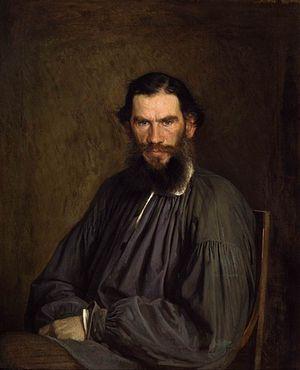
Tolstoï est une importante famille de la noblesse russe, issue d'un certain Andreï Kharitonovitch Tolstoï qui a servi sous Vassili II de Russie. Les Tolstoï ont laissé un héritage durable en politique, histoire militaire, littérature et dans les beaux arts russes.